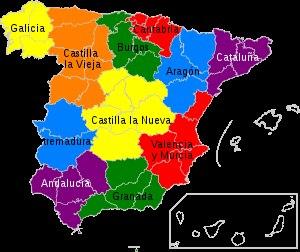
La région de Grenade, Haute Andalousie ou Andalousie Oriental, est une région historique d'Espagne. Elle regroupe les provinces de Almería, de Malaga, de Grenade et de Jaén. Ces régions n'étaient dotées d'aucune compétence, ni d'institutions spécifiques autres que celles des provinces regroupées. Ces régions n'avaient qu'un caractère de classification, sans prétention opérationnelle.